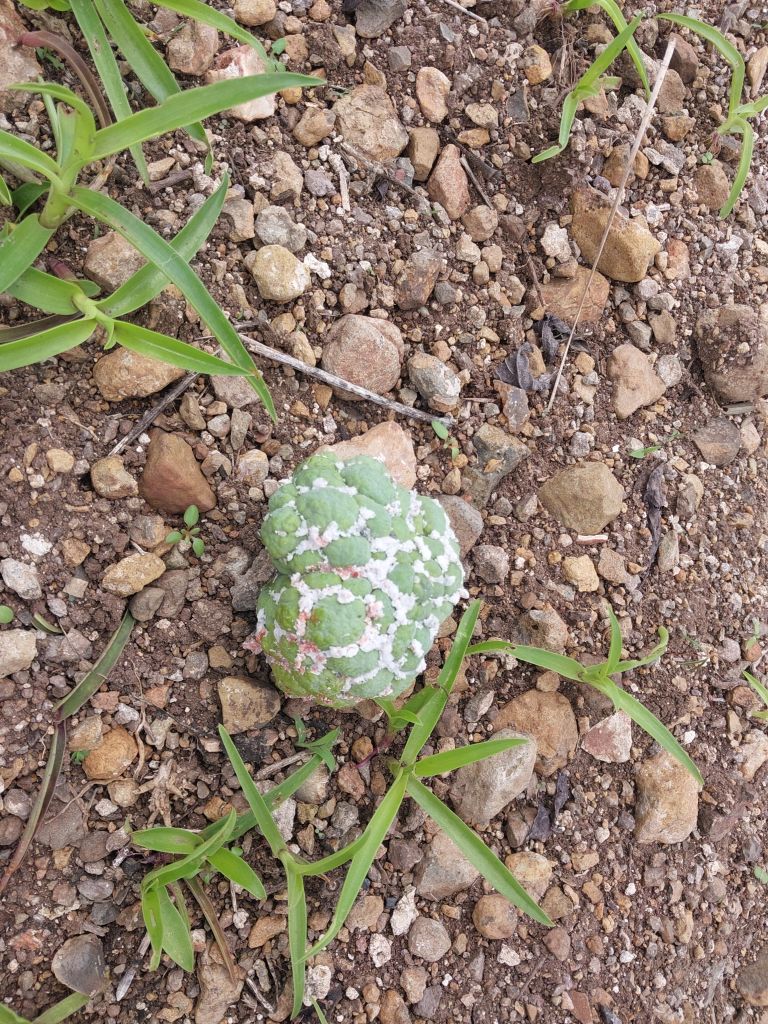
Disease label: Mealy Bug